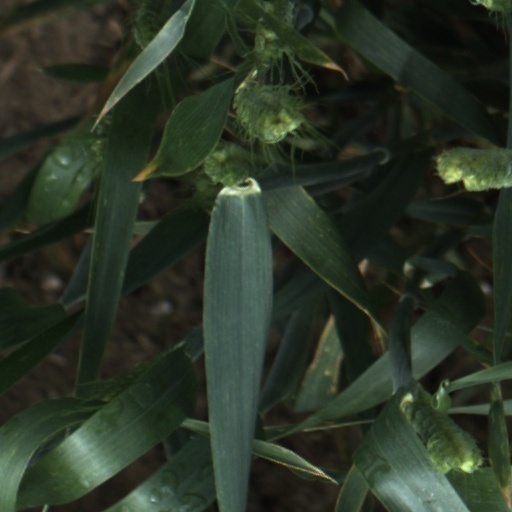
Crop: wheat